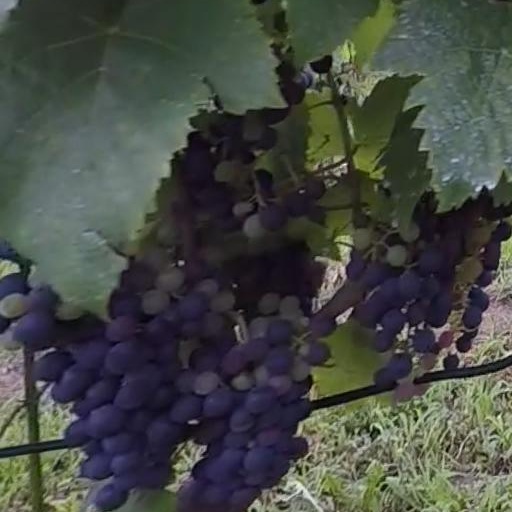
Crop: grape